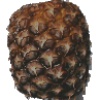
Label: Pineapple 1